Tankavaara

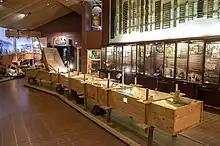
Interior of the Gold Museum.

The International Gold Museum presents the history of Finnish gold, as well as the history of the world's major gold rushes. A display called Golden world, tells the story of gold in more than 20 countries. The outdoor museum is housed within several historic buildings and the courtyard is decorated with a large bronze statue of a gold prospector, by the artist professor Ensio Seppänen. The museum's stone and mineral collection has more than 2500 samples on display from around the world.